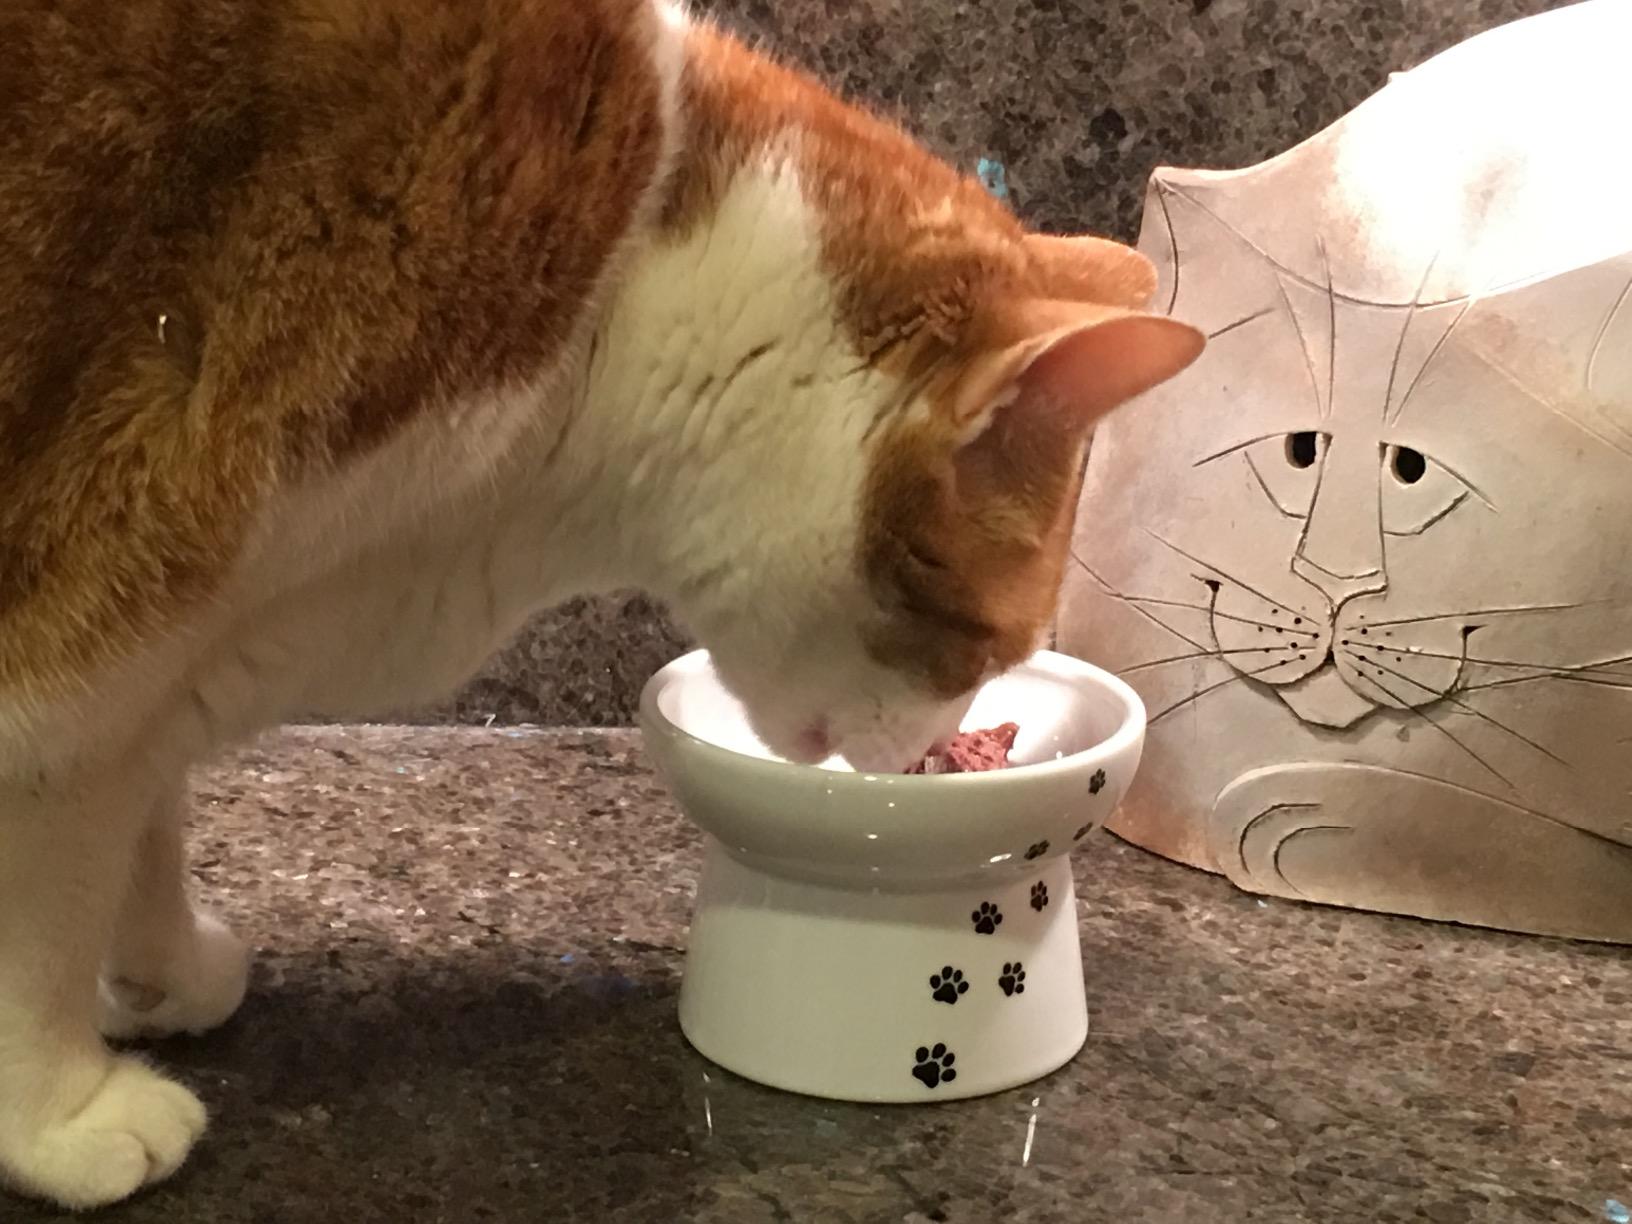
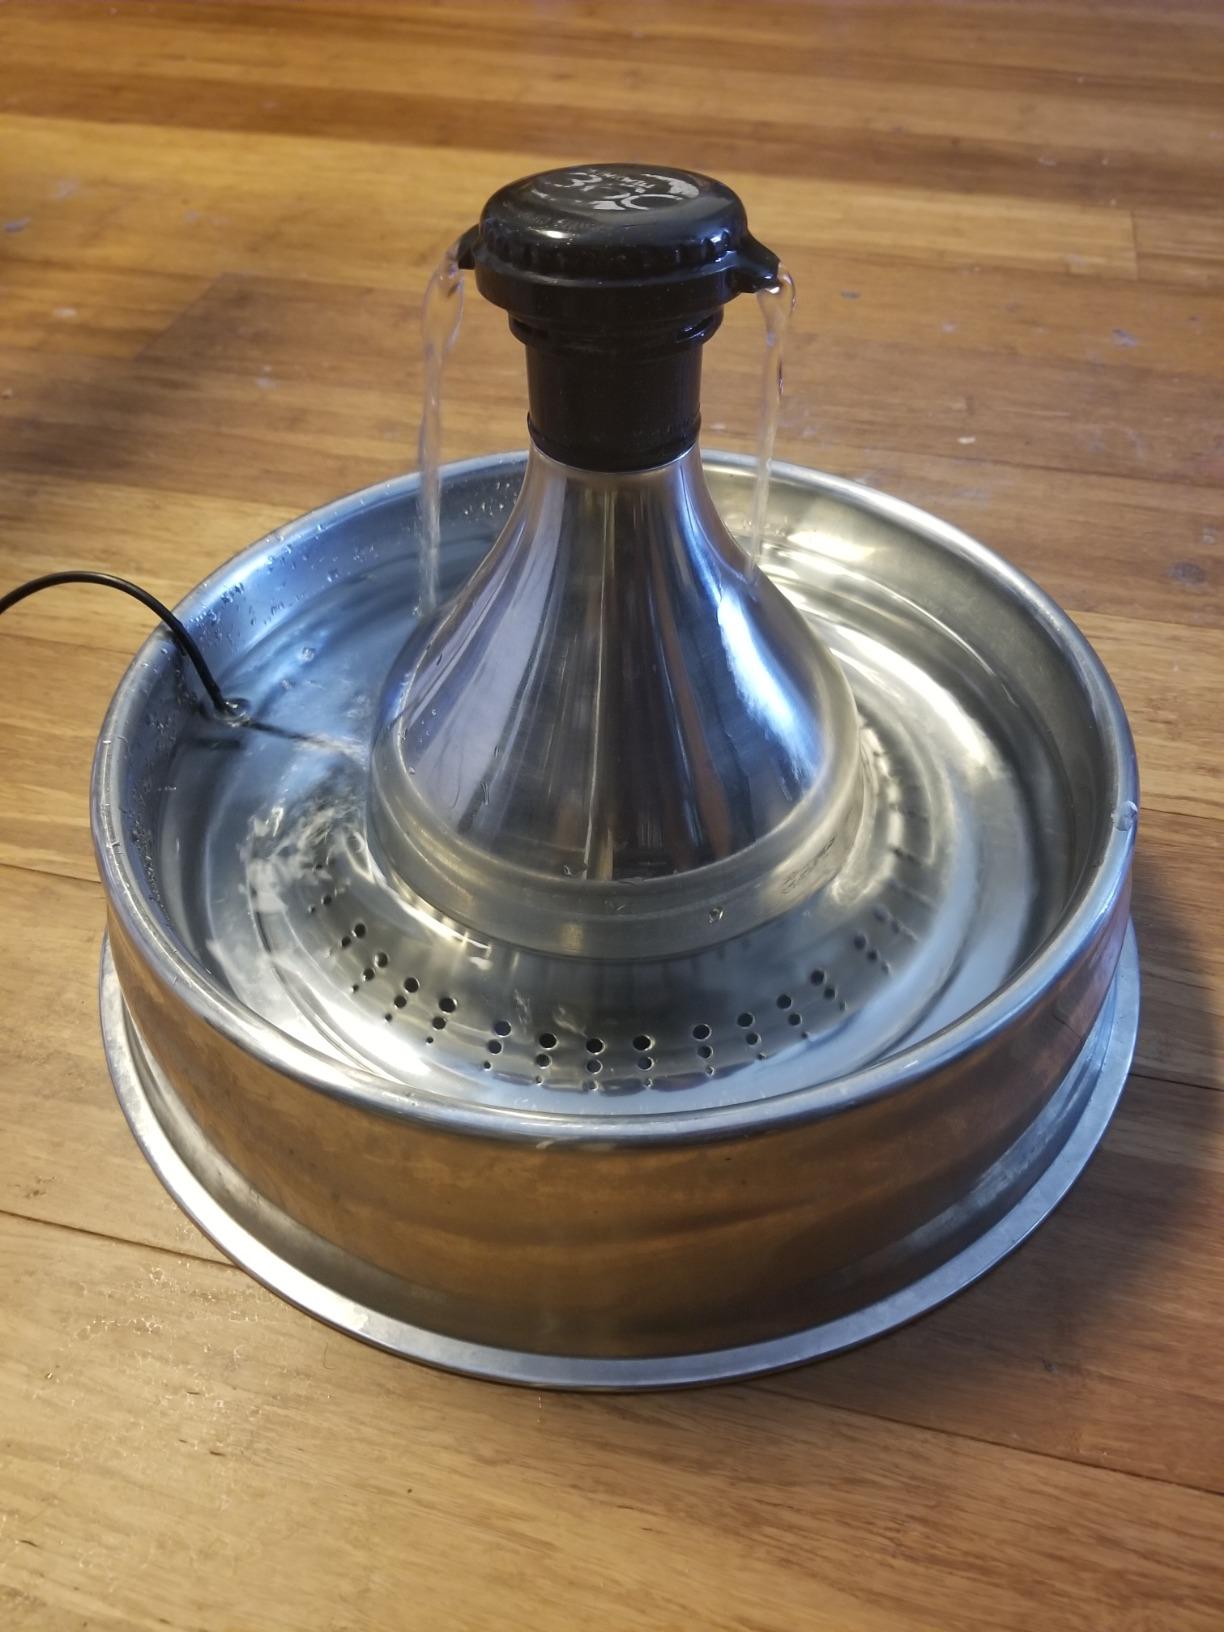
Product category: items_bowl
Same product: no